Pindang

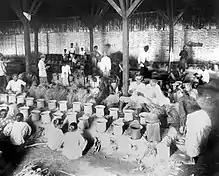
Pindang making in Blimbing, East Java circa 1920s

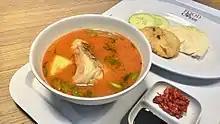
"Pindang patin" served with tempeh, "sambal", and "kecap manis", a Palembang dish

The term "pindang" refer to the cooking process of boiling the ingredients in salt together with certain spices that contains tannin, usually soy sauce, shallot skin, guava leaves, teak leaves, tea or other spices common in Southeast Asia. This gives the food a yellowish to brown color and lasts longer compared to plainly boiled fish or eggs, thus "pindang" is an Indonesian traditional method to preserve food, usually employed for fish and eggs. In Indonesia, "ikan pindang" (fish pindang) is also known as "ikan cue". Both terms are often erroneously used interchangeably, although not all pindang fish are made of "cue" fish (Caranx sp.).